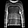
Label: Pullover